Angela Calomiris

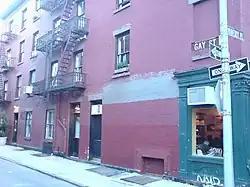
Gay Street in Greenwich Village, Manhattan, where Calomiris lived

After her studies, Calomiris took up residence in Greenwich Village and "instead of buying food, she saved money to buy a camera". She worked for Broadway photographer Hal Phyfe and also joined the Photo League, a group of amateur photographic enthusiasts, which included a number of communists among its members. Sid Grossman, director of the Photo League's school, recruited her; Leona Saron was the Party operative to whom she first reported.